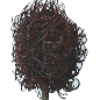
Label: Rambutan 1